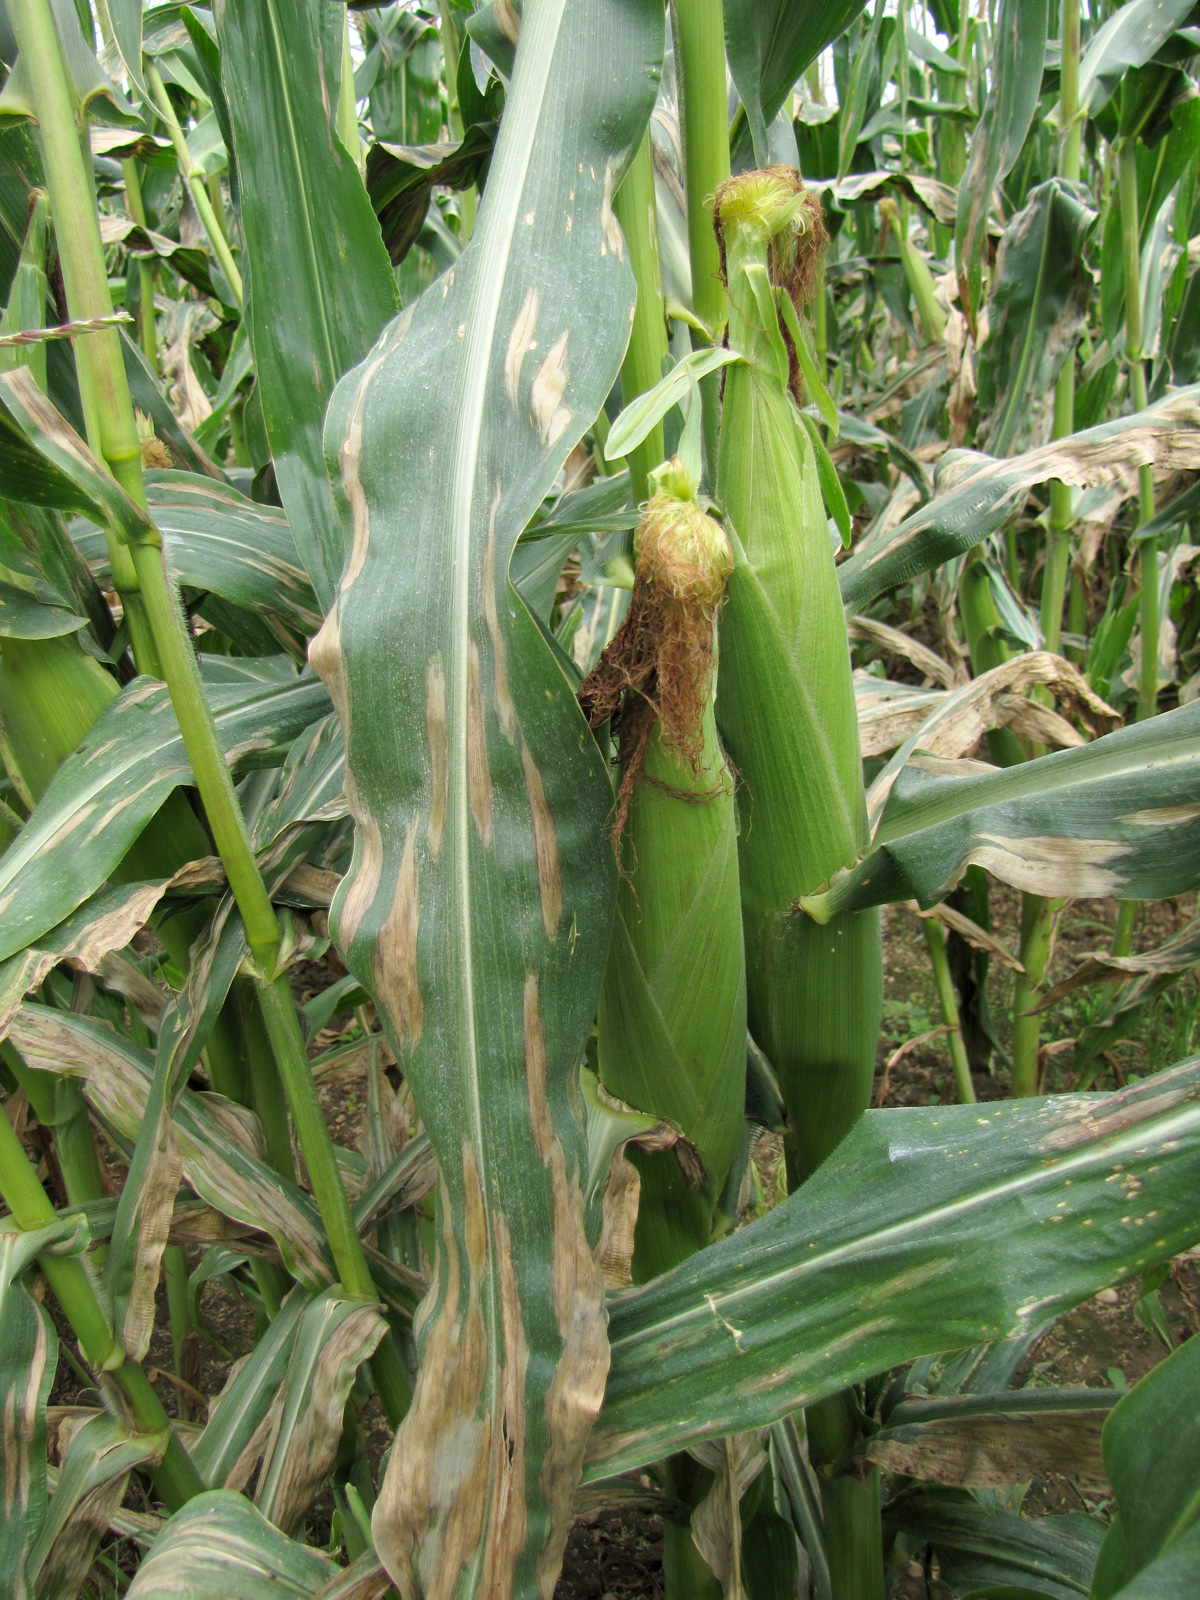
Labels: Corn leaf blight